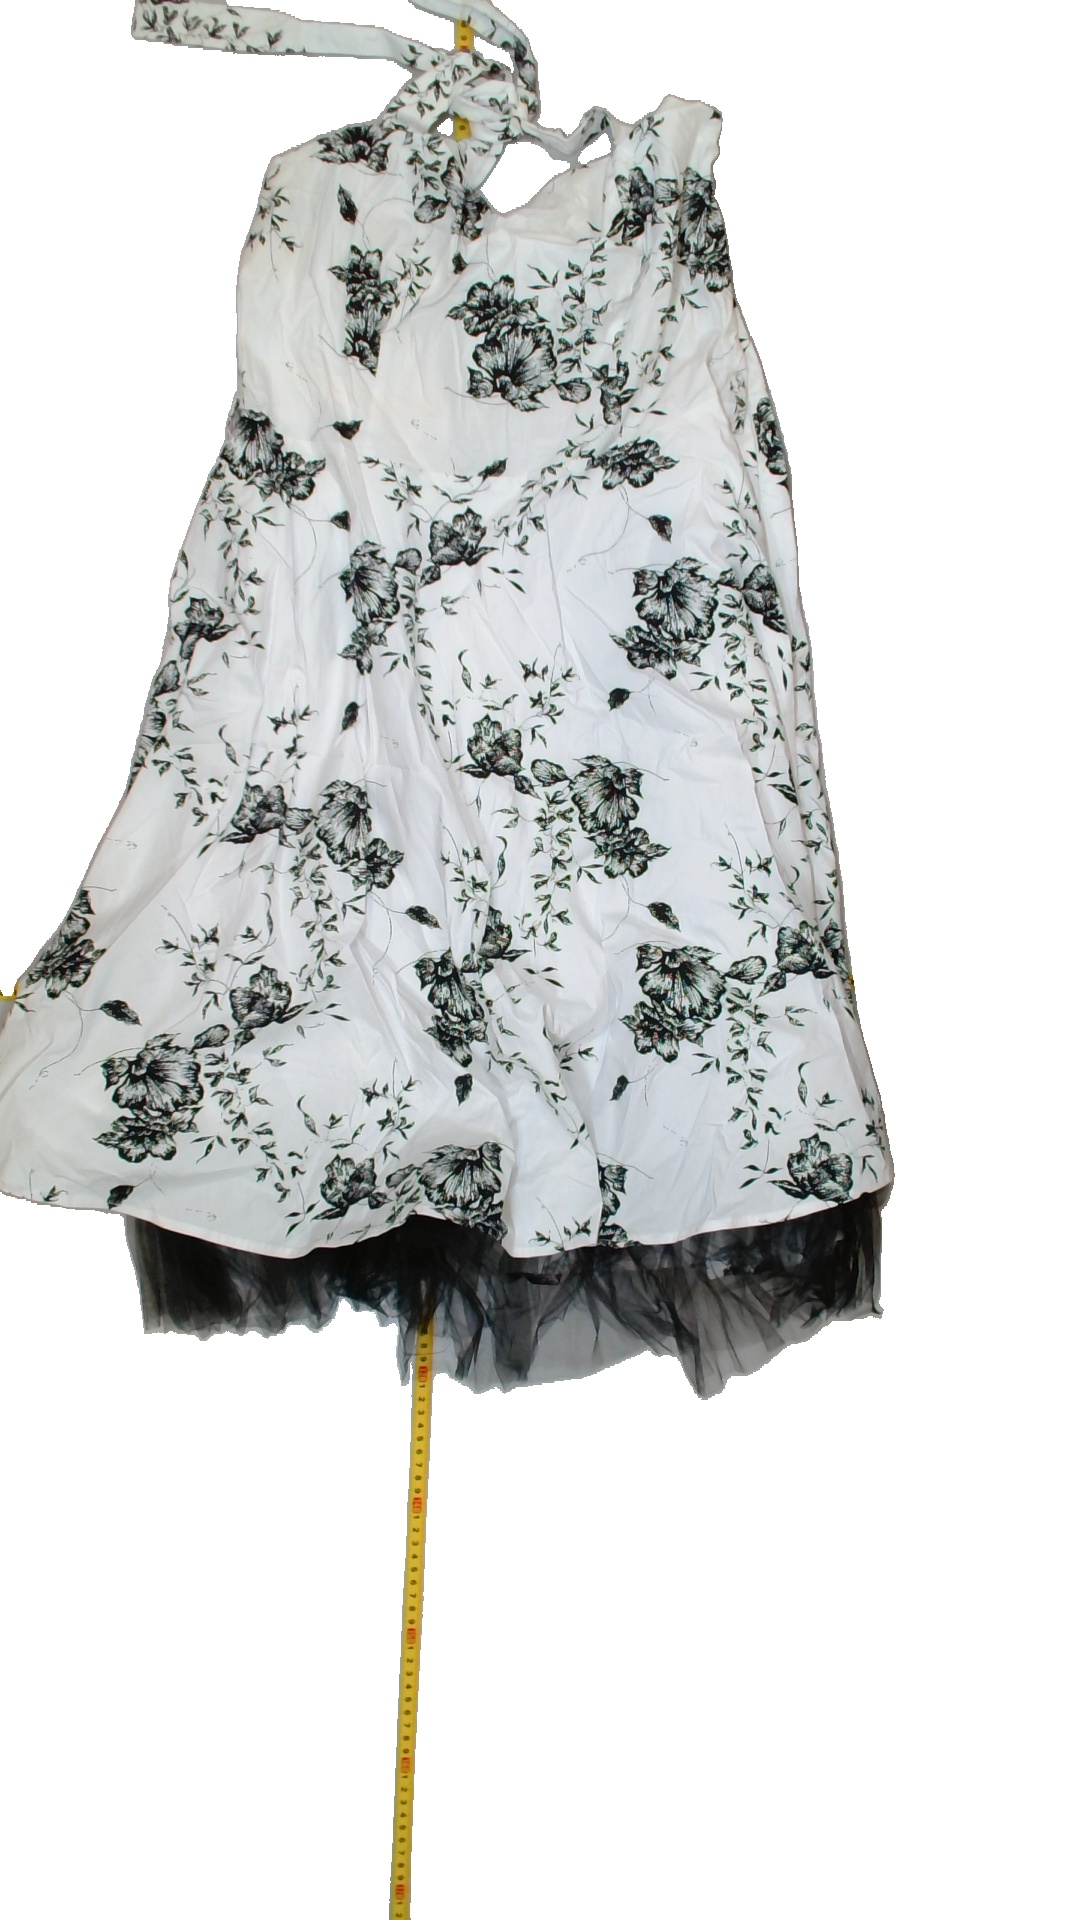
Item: Dress (Ladies)
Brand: Not Applicable
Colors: Black, White
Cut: Regular
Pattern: Floral print
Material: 92% Cotton 8% cont?
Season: All
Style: No trend
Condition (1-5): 3
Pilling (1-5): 5
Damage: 0
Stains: Yes
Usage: Export
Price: <50